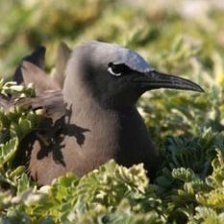
Species: BROWN NOODY
Scientific name: ANOUS STOLIDUS